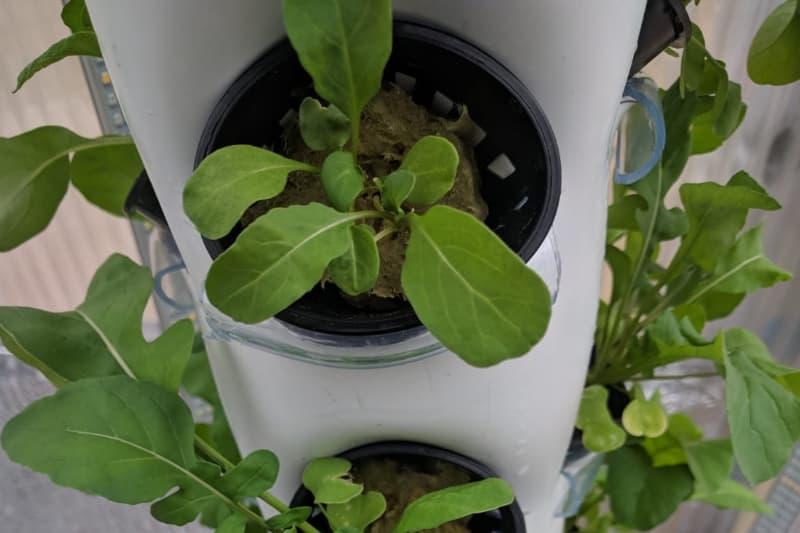
Upandaji wa mazao au mboga za majani, zinazochipua kutoka katika matundu ya mabomba marefu, ambayo ndani yake yana maji yenye virutubisho pamoja na dawa zinazosaidia katika ukuaji wa mimea hiyo.